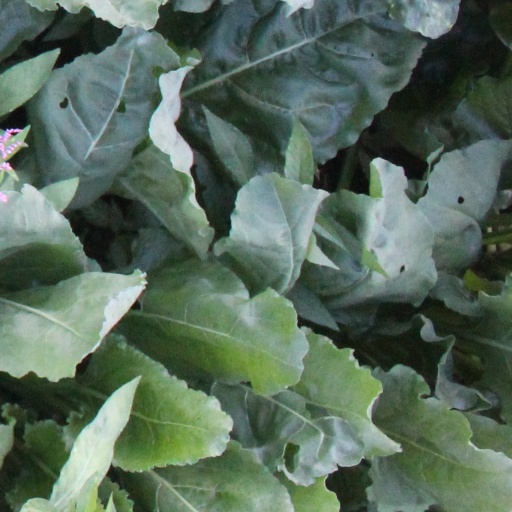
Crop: sugar beet